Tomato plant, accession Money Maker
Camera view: tilt-top (135 deg); turntable rotation: 300 degrees
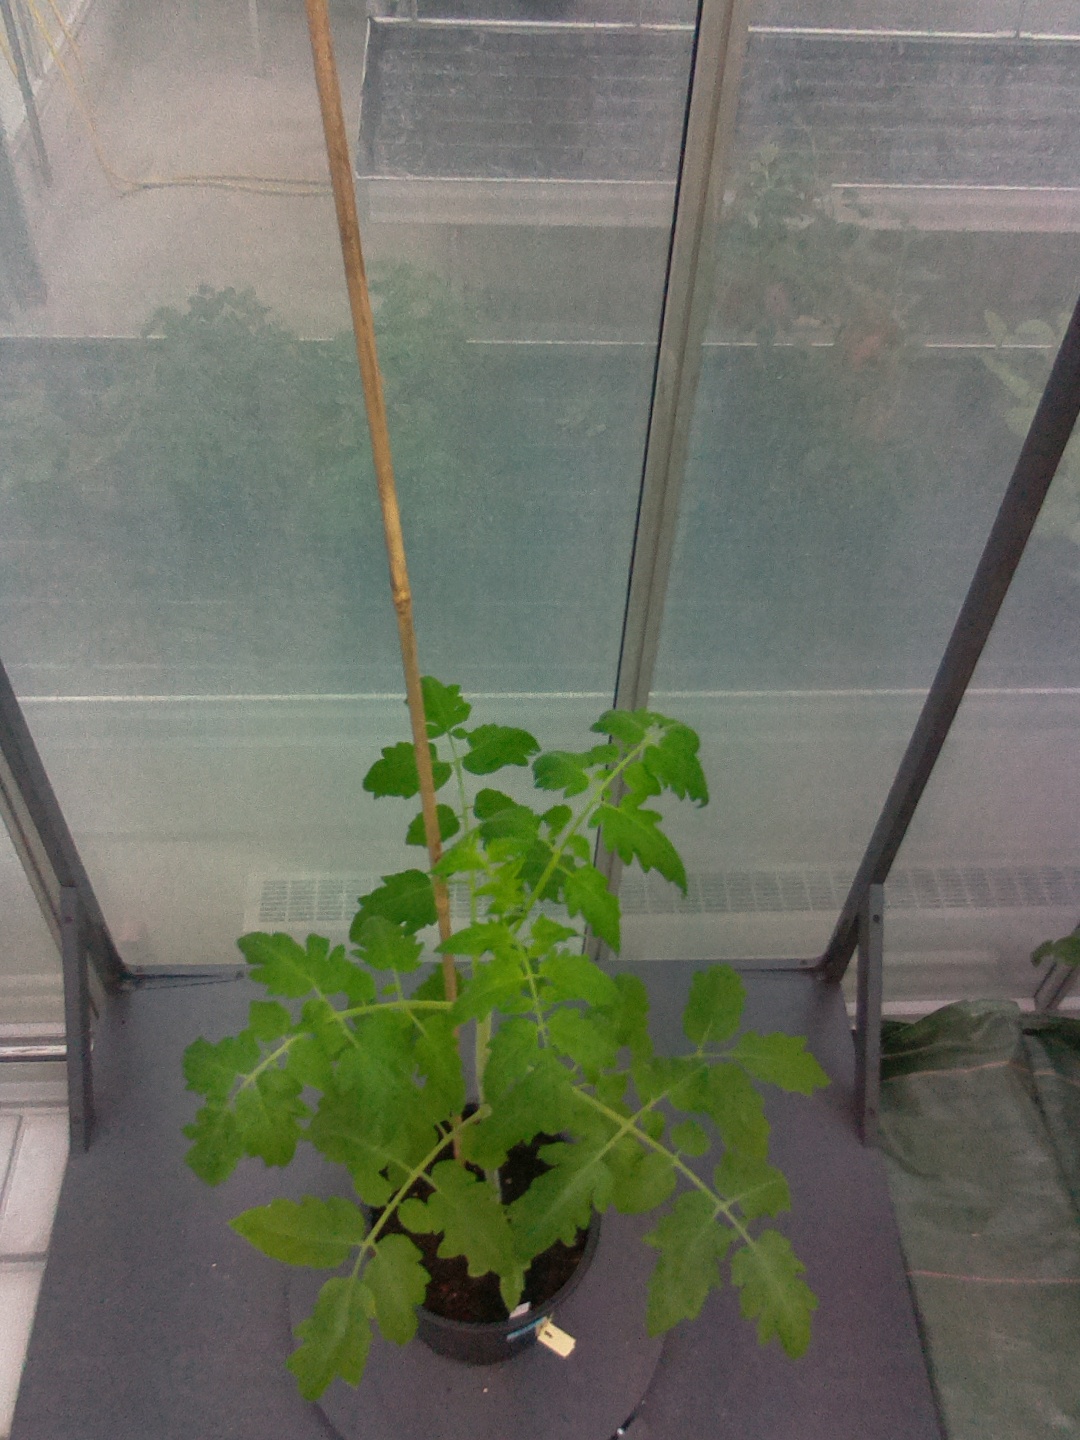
BBCH growth stage 15: 10 of true leaves visible